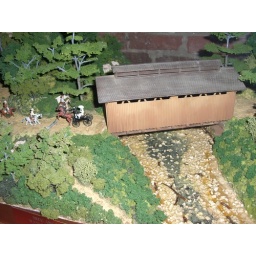
a small bridge over troubled water